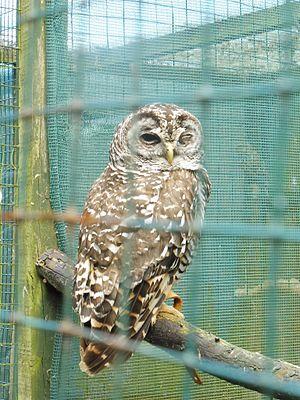
Ceci est une liste des oiseaux endémiques ou quasi-endémiques d'Argentine.
La Chouette du Chaco est une espèce d'oiseaux de la famille des Strigidae.